National Research Council (Italy)

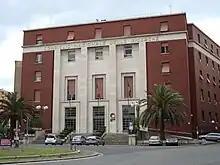
CNR headquarters in Rome

The institution was founded in 1923. The first president was Vito Volterra, succeeded by Guglielmo Marconi. The process of improvement of the national scientific research, through the use of specific laws, (see Law 59/1997), affects many research organisations, and amongst them is CNR, whose "primary function is to carry on, through its own organs, advanced basic and applied research, both to develop and maintain its own scientific competitiveness, and to be ready to take part effectively in a timely manner in the strategic fields defined by the national planning system".